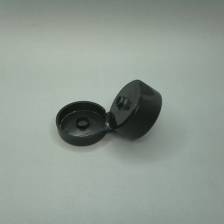
Color: black
Cap type: flip-top cap